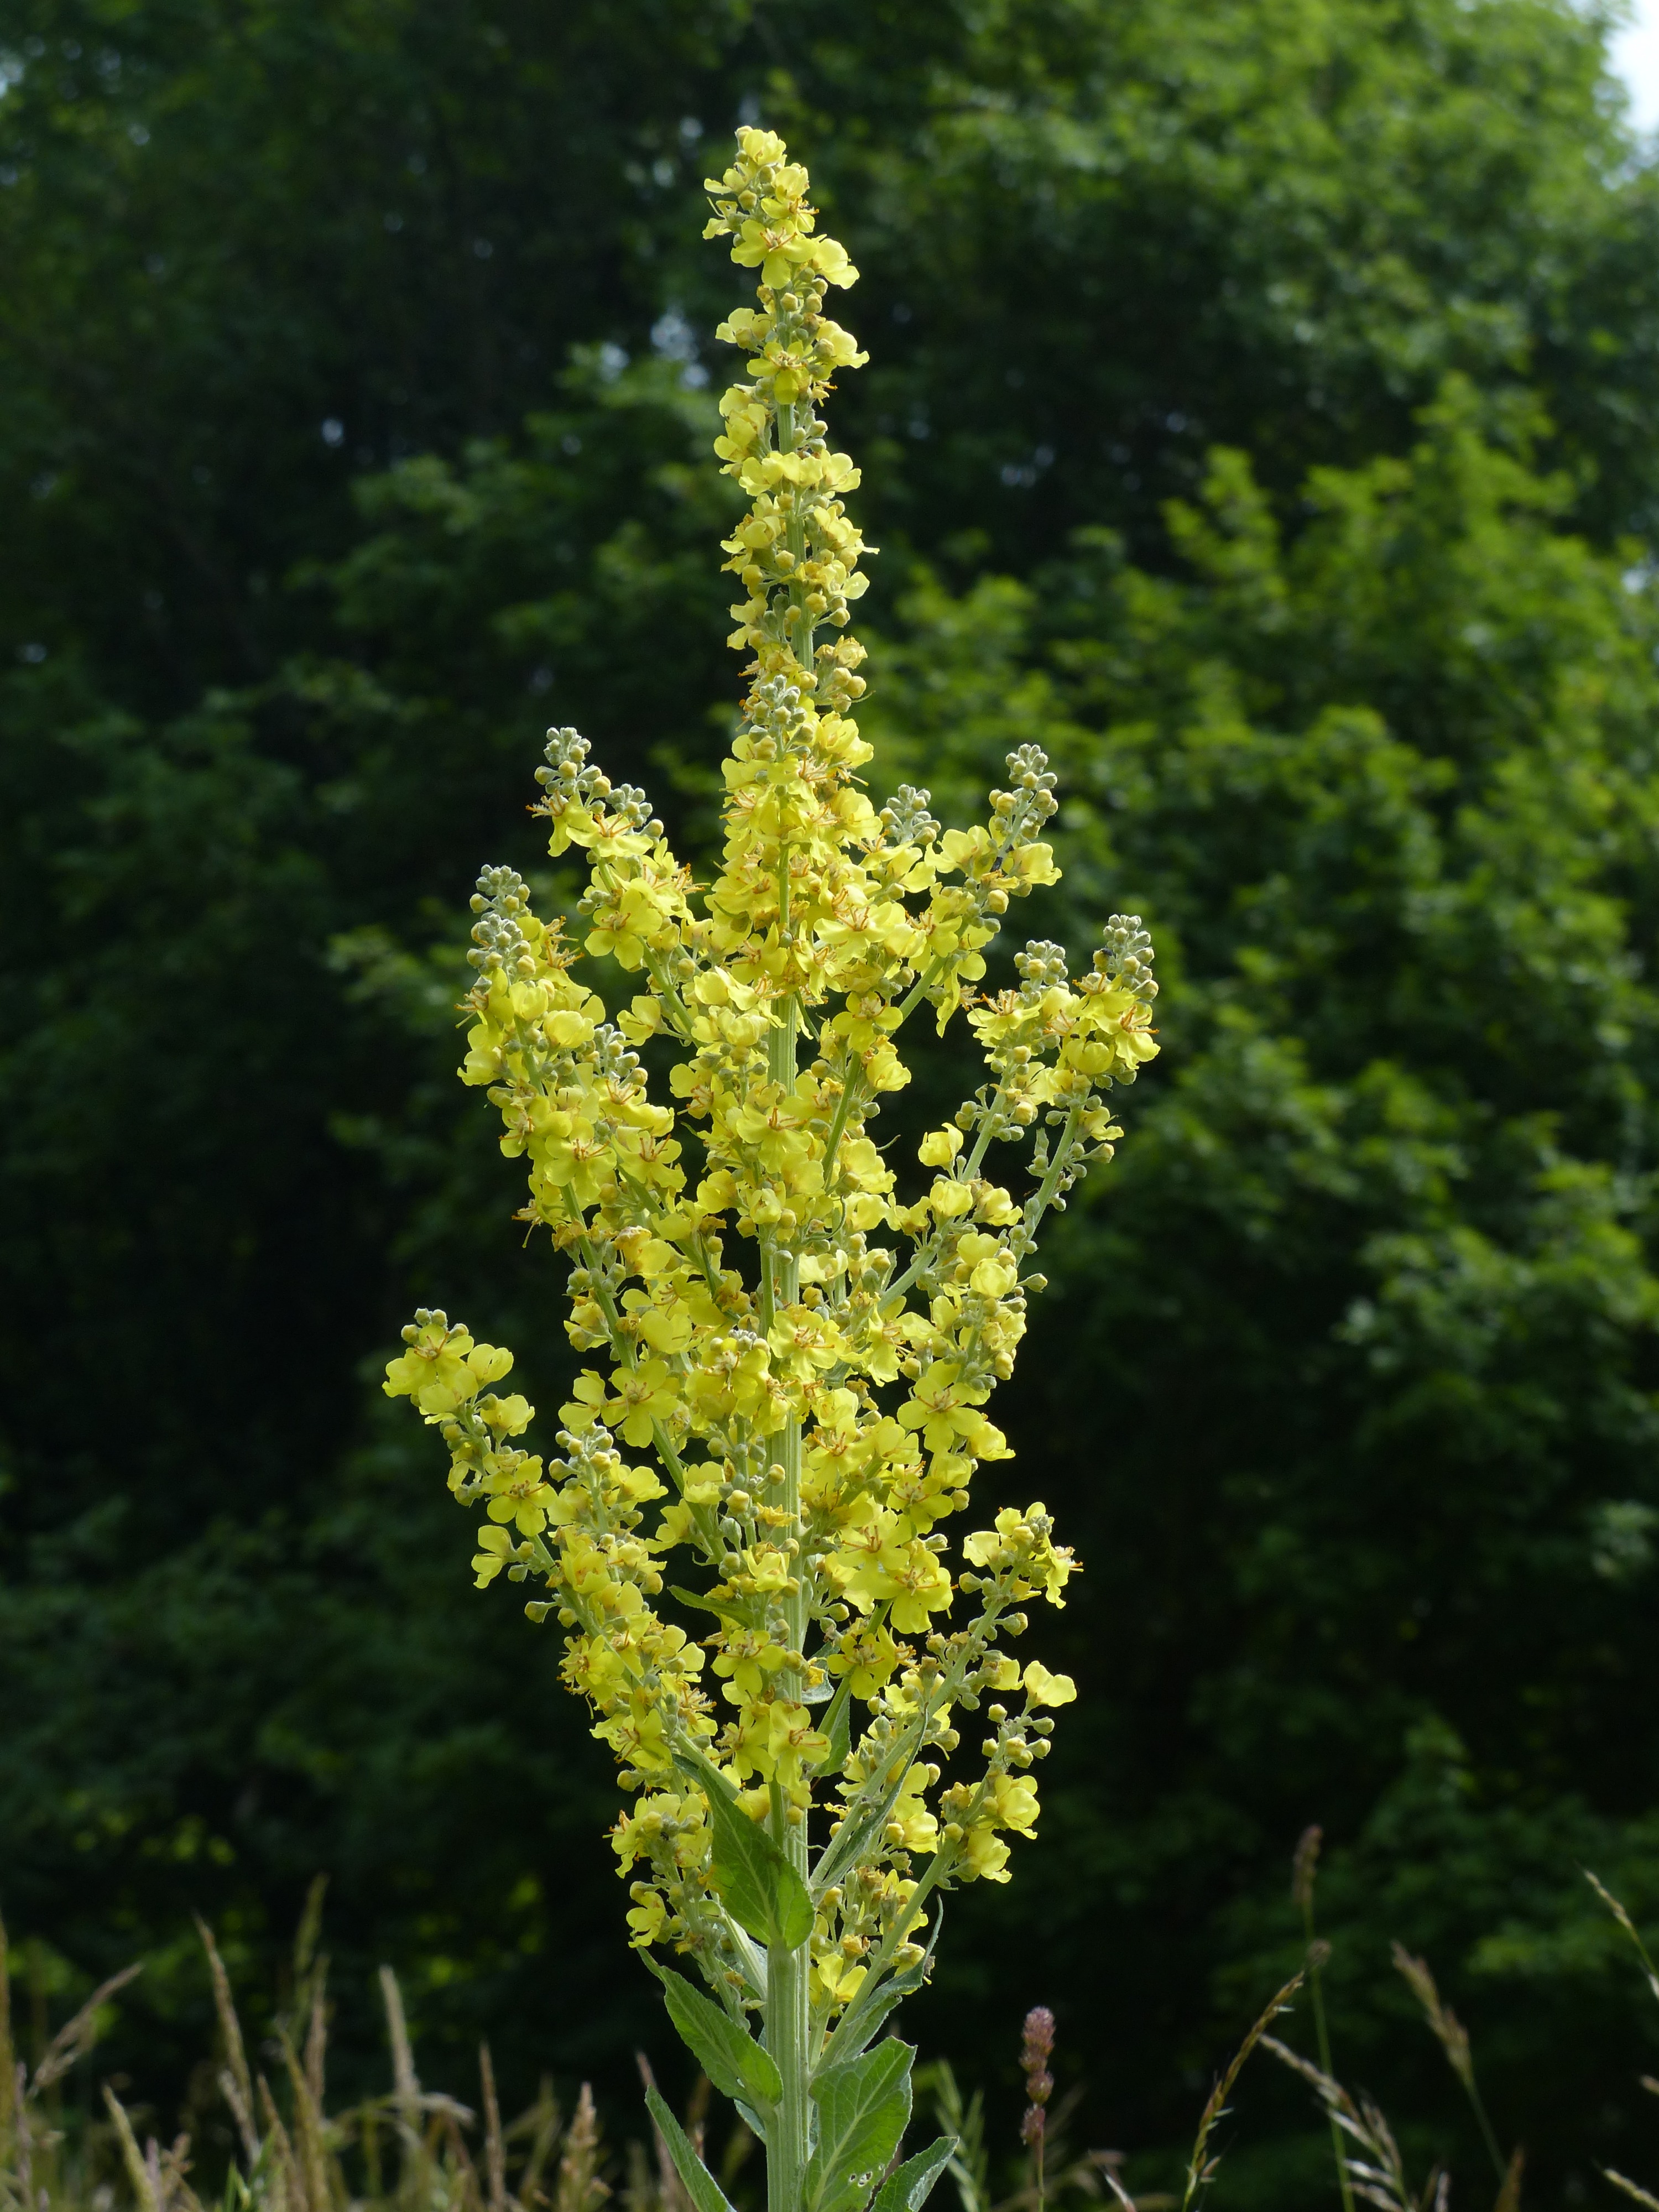
tree, nature, plant, flower, food, herb, produce, botany, yellow, flora, wildflower, flowers, wild plant, pointed flower, shrub, scrophulariaceae, medicinal plant, flowering plant, mullein, verbascum densiflorum, subshrub, verbascum, braunwurzgewaechs, woody plant, land plant, large flowered mullein